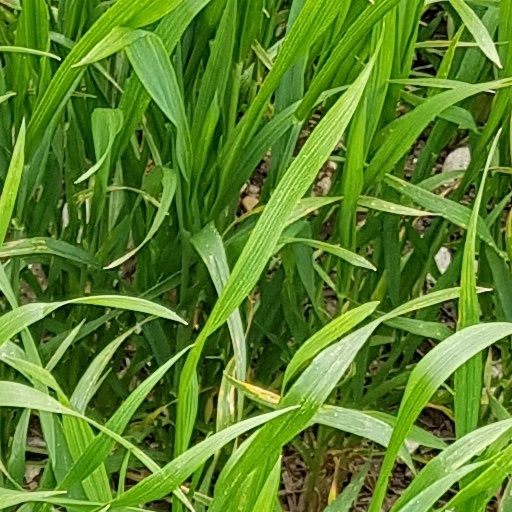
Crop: wheat